Tamerville

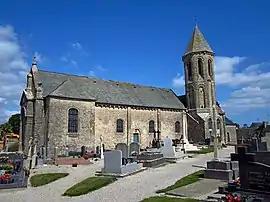
The church of Notre-Dame-de-l'Assomption

Tamerville is a commune in the Manche department in Normandy in north-western France.